Delaware Route 896

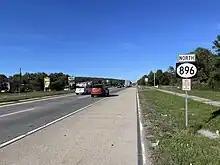
DE 896 northbound between Glasgow and Newark

DE 896 was extended south to US 13 south of Townsend by 1957, following DE 71 between Summit Bridge and Middletown and replacing DE 71 between Middletown and US 13. Two years later, US 301S was designated along DE 71/DE 896 between Summit Bridge and Middletown. The route was realigned to a new Summit Bridge a short distance to the west in 1960, with a part of the former DE 896 north of the bridge becoming a part of a realigned US 301S/DE 71. The US 301S designation along DE 71/DE 896 between Middletown and Summit Bridge became US 301 in 1971, with US 301N being designated along DE 896 between Summit Bridge and US 40 in Glasgow. The Christiana Parkway around the southern edge of Newark was completed in September 1983.